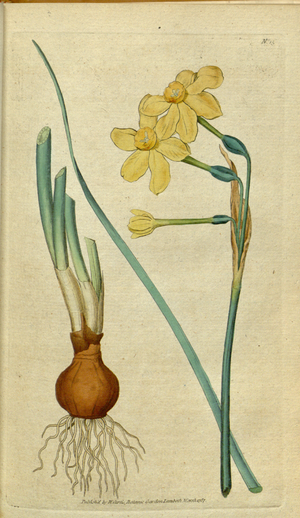
Jonquille est en français un nom vernaculaire qui désigne plusieurs plantes, généralement du genre Narcissus.
Narcissus est un genre de plantes herbacées vivaces de la famille des Liliaceae selon la classification classique ; la classification phylogénétique propose de classer ce genre parmi la sous-famille des Amaryllidoideae, de la famille des Amaryllidaceae.